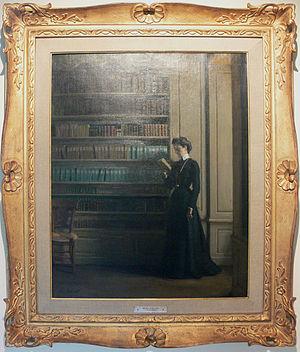
René-Xavier Prinet, La Bibliothèque, vers 1906. Huile sur toile, vers 1906, Vesoul, musée Georges-Garret